Gool Mahomet

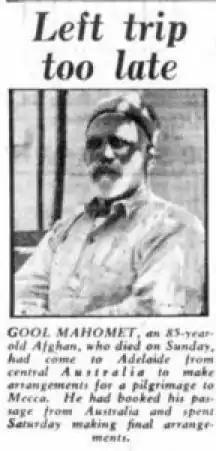
Gool Mahomet

Gool Mahomet (1865 – 21 May 1950), also known as Gul Muhammed, was an Afghan cameleer who immigrated from Kabul, Emirate of Afghanistan , to Australia in 1887 (or possibly 1897). He worked in and around Central Australia.